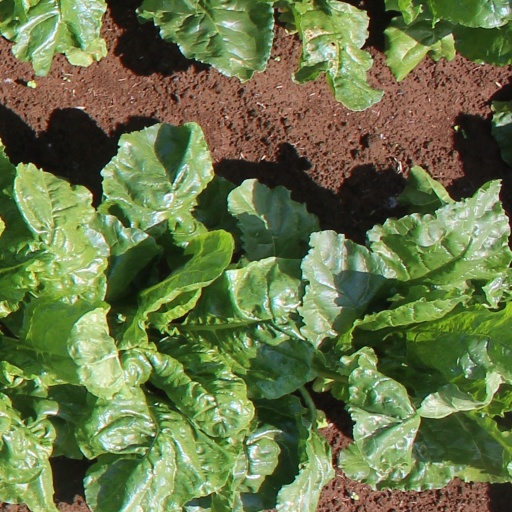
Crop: sugar beet